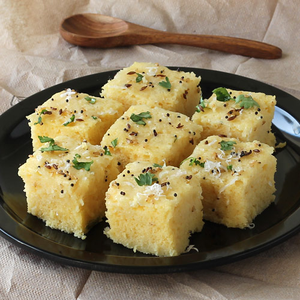
Dish: dhokla